Crows Nest, Queensland

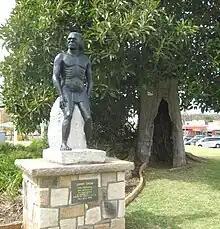
Jimmy Crow statue, Crows Nest Centenary Park

In December 1880, the Primitive Methodist Church purchased of land for a church. The church opened on Easter Sunday on 17 April 1881. On Sunday 31 December 1905, a new Crows Nest Methodist Church was officially opened by Reverend Henry Youngman, replacing the 1880 church. The 1905 church was with two classrooms at the rear, each . The land cost £160 and the building £360, a total of £520. In 1956, the church was remodelled. After the Methodist Church amalgamated into the Uniting Church in Australia in 1977, it became the Crows Nest District Uniting Church.